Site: brandenburg
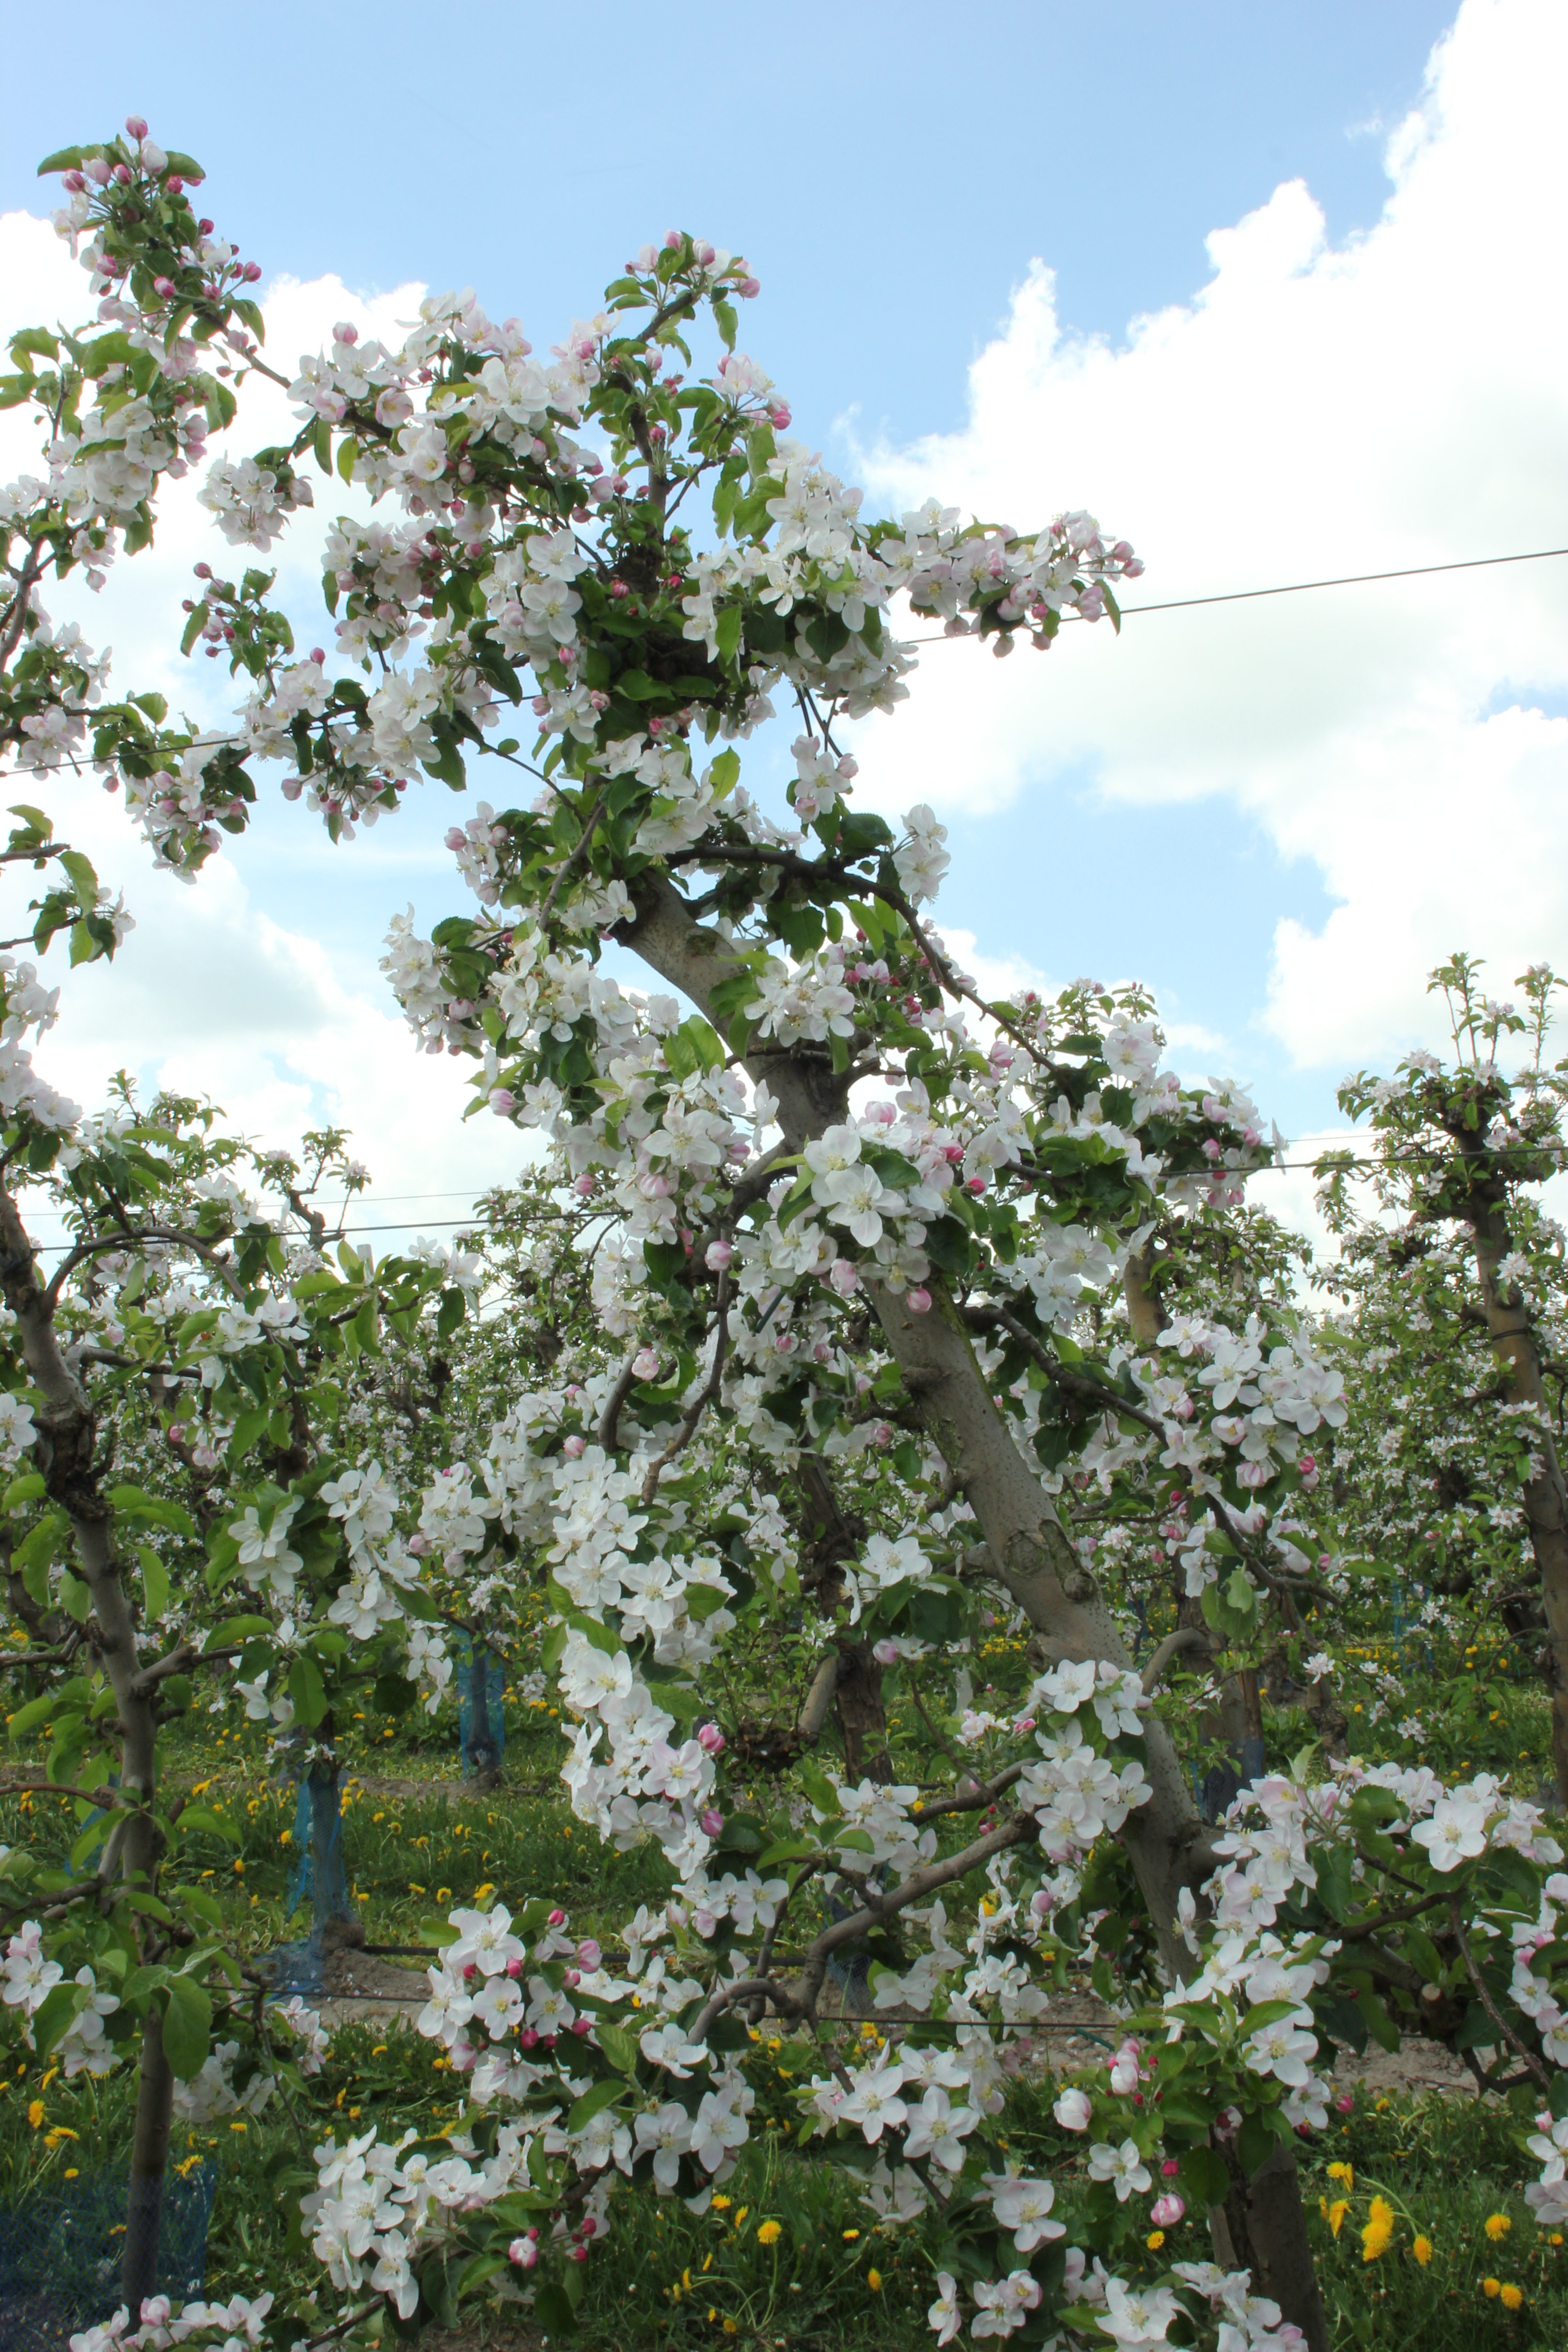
Growth stage (BBCH 65): Flowering